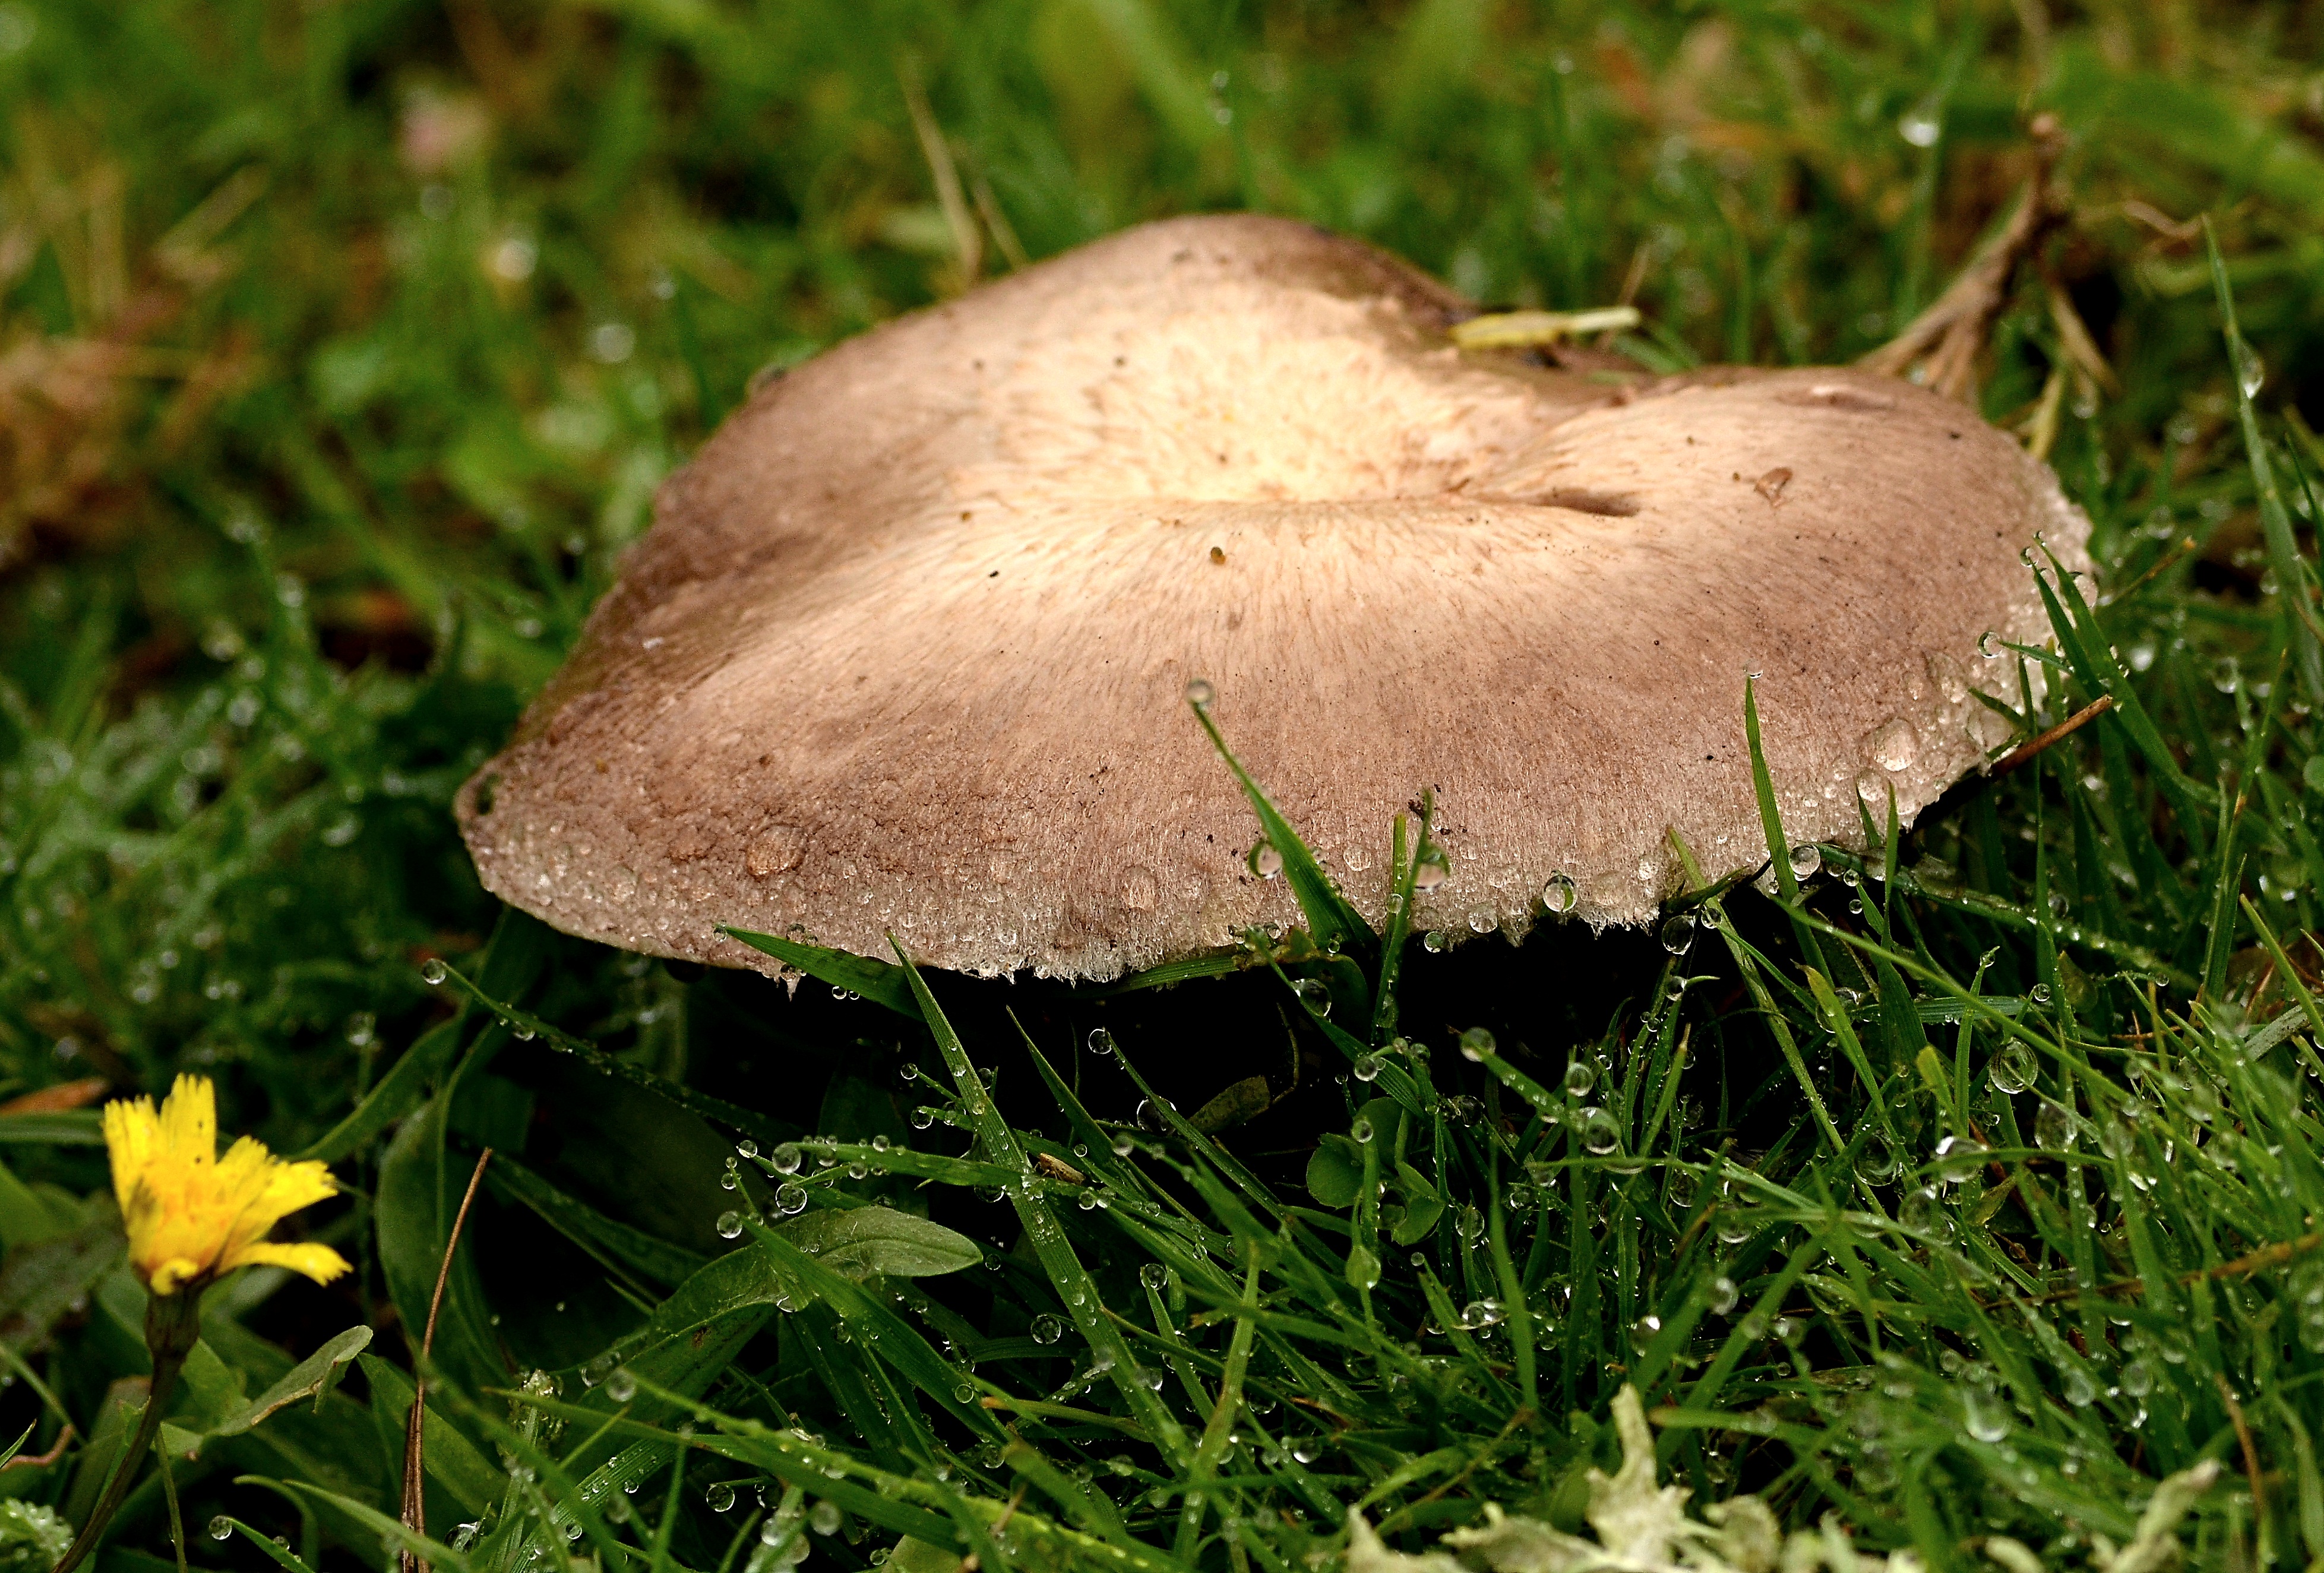
nature, grass, lawn, macro, soil, mushroom, flora, fauna, flowers, fungus, mushrooms, naturaleza, flores, setas, woodland, bolete, ggl1, nikond5100, agaricus, macro photography, matsutake, oyster mushroom, edible mushroom, medicinal mushroom, agaricomycetes, agaricaceae, champignon mushroom, penny bun, pleurotus eryngii